1999 Baltimore mayoral election

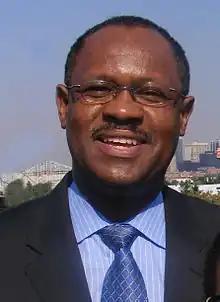
An African-American male with a mustache and glasses wearing a black suit, a blue shirt with white stripes, and a blue tie with silver lines smiles in front of a city skyline.

Fifteen candidates ended up running in the Democratic primary. The front-runners were considered to be O'Malley, Bell, and Stokes. Schmoke made no endorsement in the race.